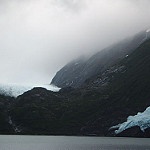
Label: glacier